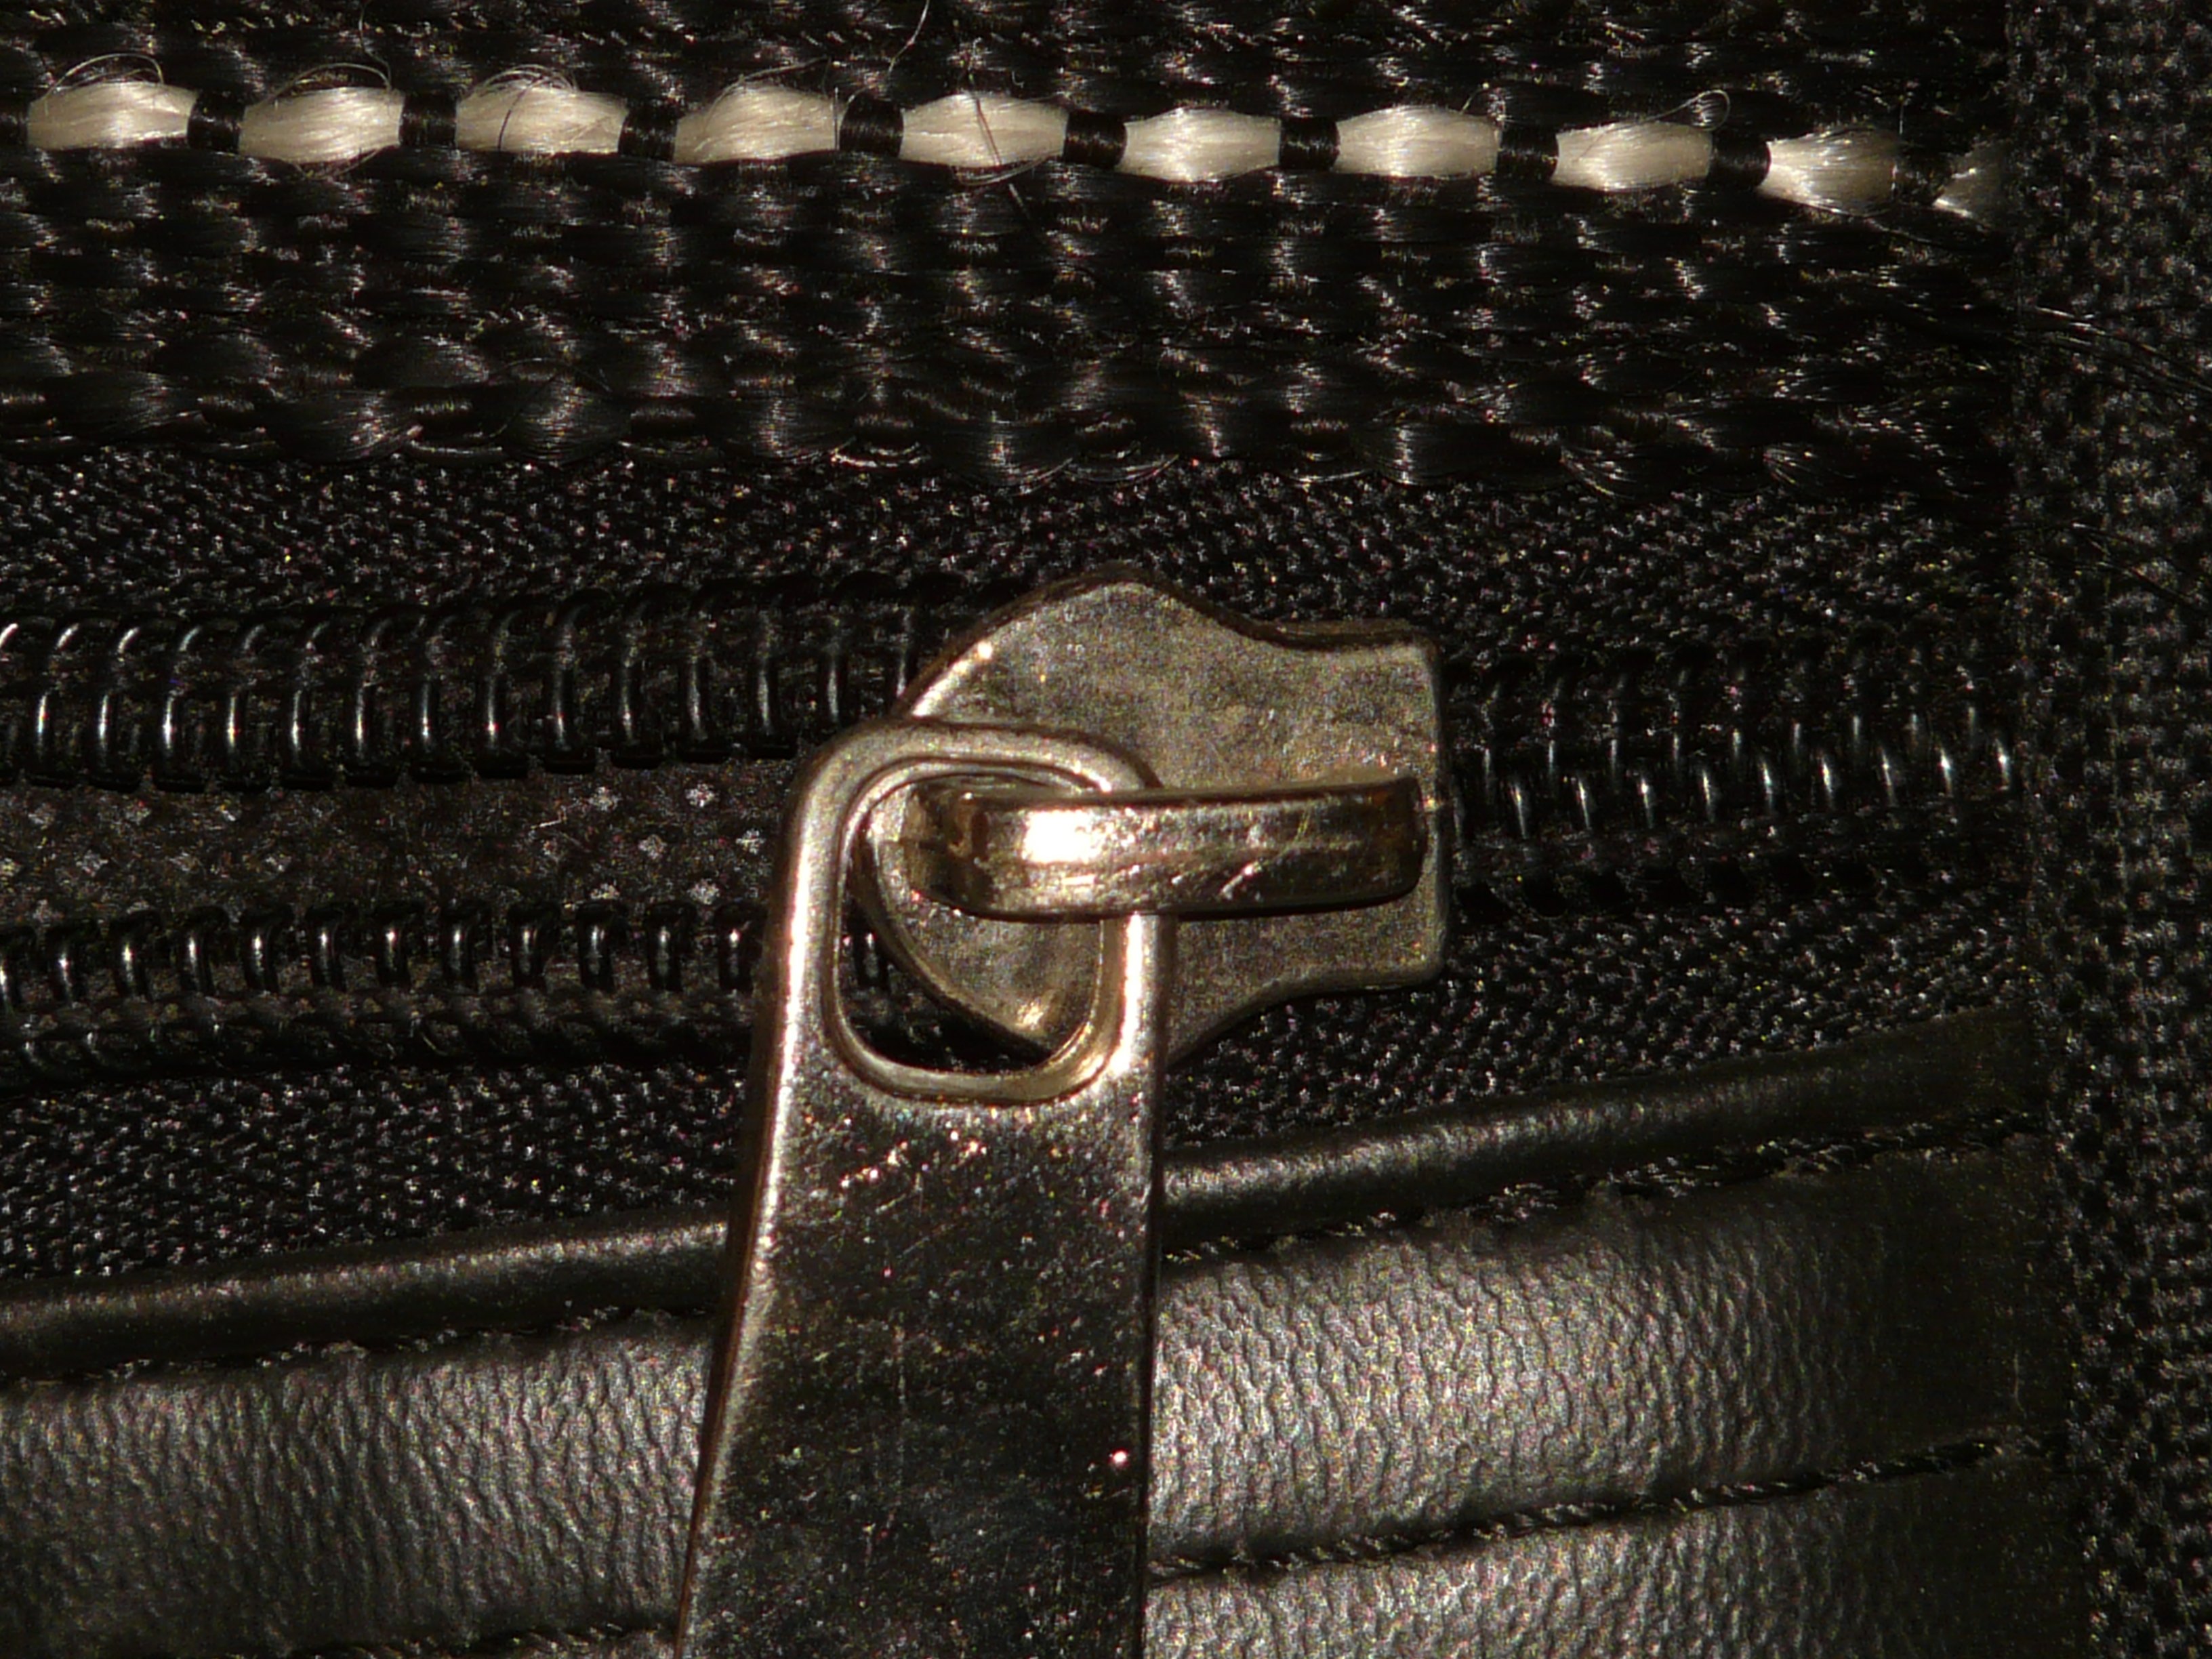
open, leather, chain, metal, bag, close, handbag, wallet, belt, closure, zip, margin, make to, fashion accessory, zippverschluss, zipp